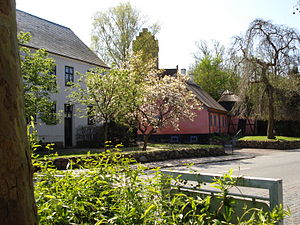
Lyngby Hovedgade / Gadens bygninger / Syd for Mølleåen
Gammel Lundtoftevej. Lyngby Hovedgade nr. 3 er revet ned, men det røde hus ved siden af på Gammel Lundtoftevej kan måske give et indtryk af huset på hovedgaden. Lyngby Kirke ses i baggrunden.
Gammel Lundtoftevej ved Åstræde i Kongens Lyngby. Lyngby Kirke ses i baggrunden
Lyngby Hovedgade er en gade i Kongens Lyngby. Oprindelig en del af Kongevejen imod Nordsjælland. Den intense trafik nødvendiggjorde efter 2. verdenskrig anlæggelsen af Lyngby Omfartsvej.